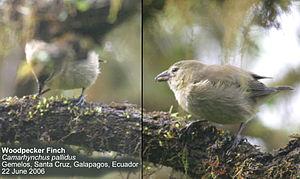
Le Géospize pique-bois encore appelé Pinson pic, est une espèce de passereau connue pour utiliser, en cas de besoin, des épines de cactus pour extraire larves et insectes sous l'écorce des arbustes. Elle occupe, aux Galápagos, une niche écologique analogue à celle qu'ont conquise les pics, l'épine remplace la longue langue de ces derniers. Le pinson est capable d'ajuster la taille de l'épine afin d'arriver à ses fins.